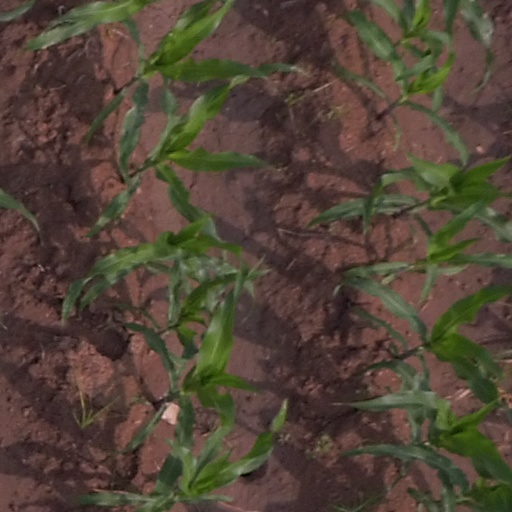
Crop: maize; corn